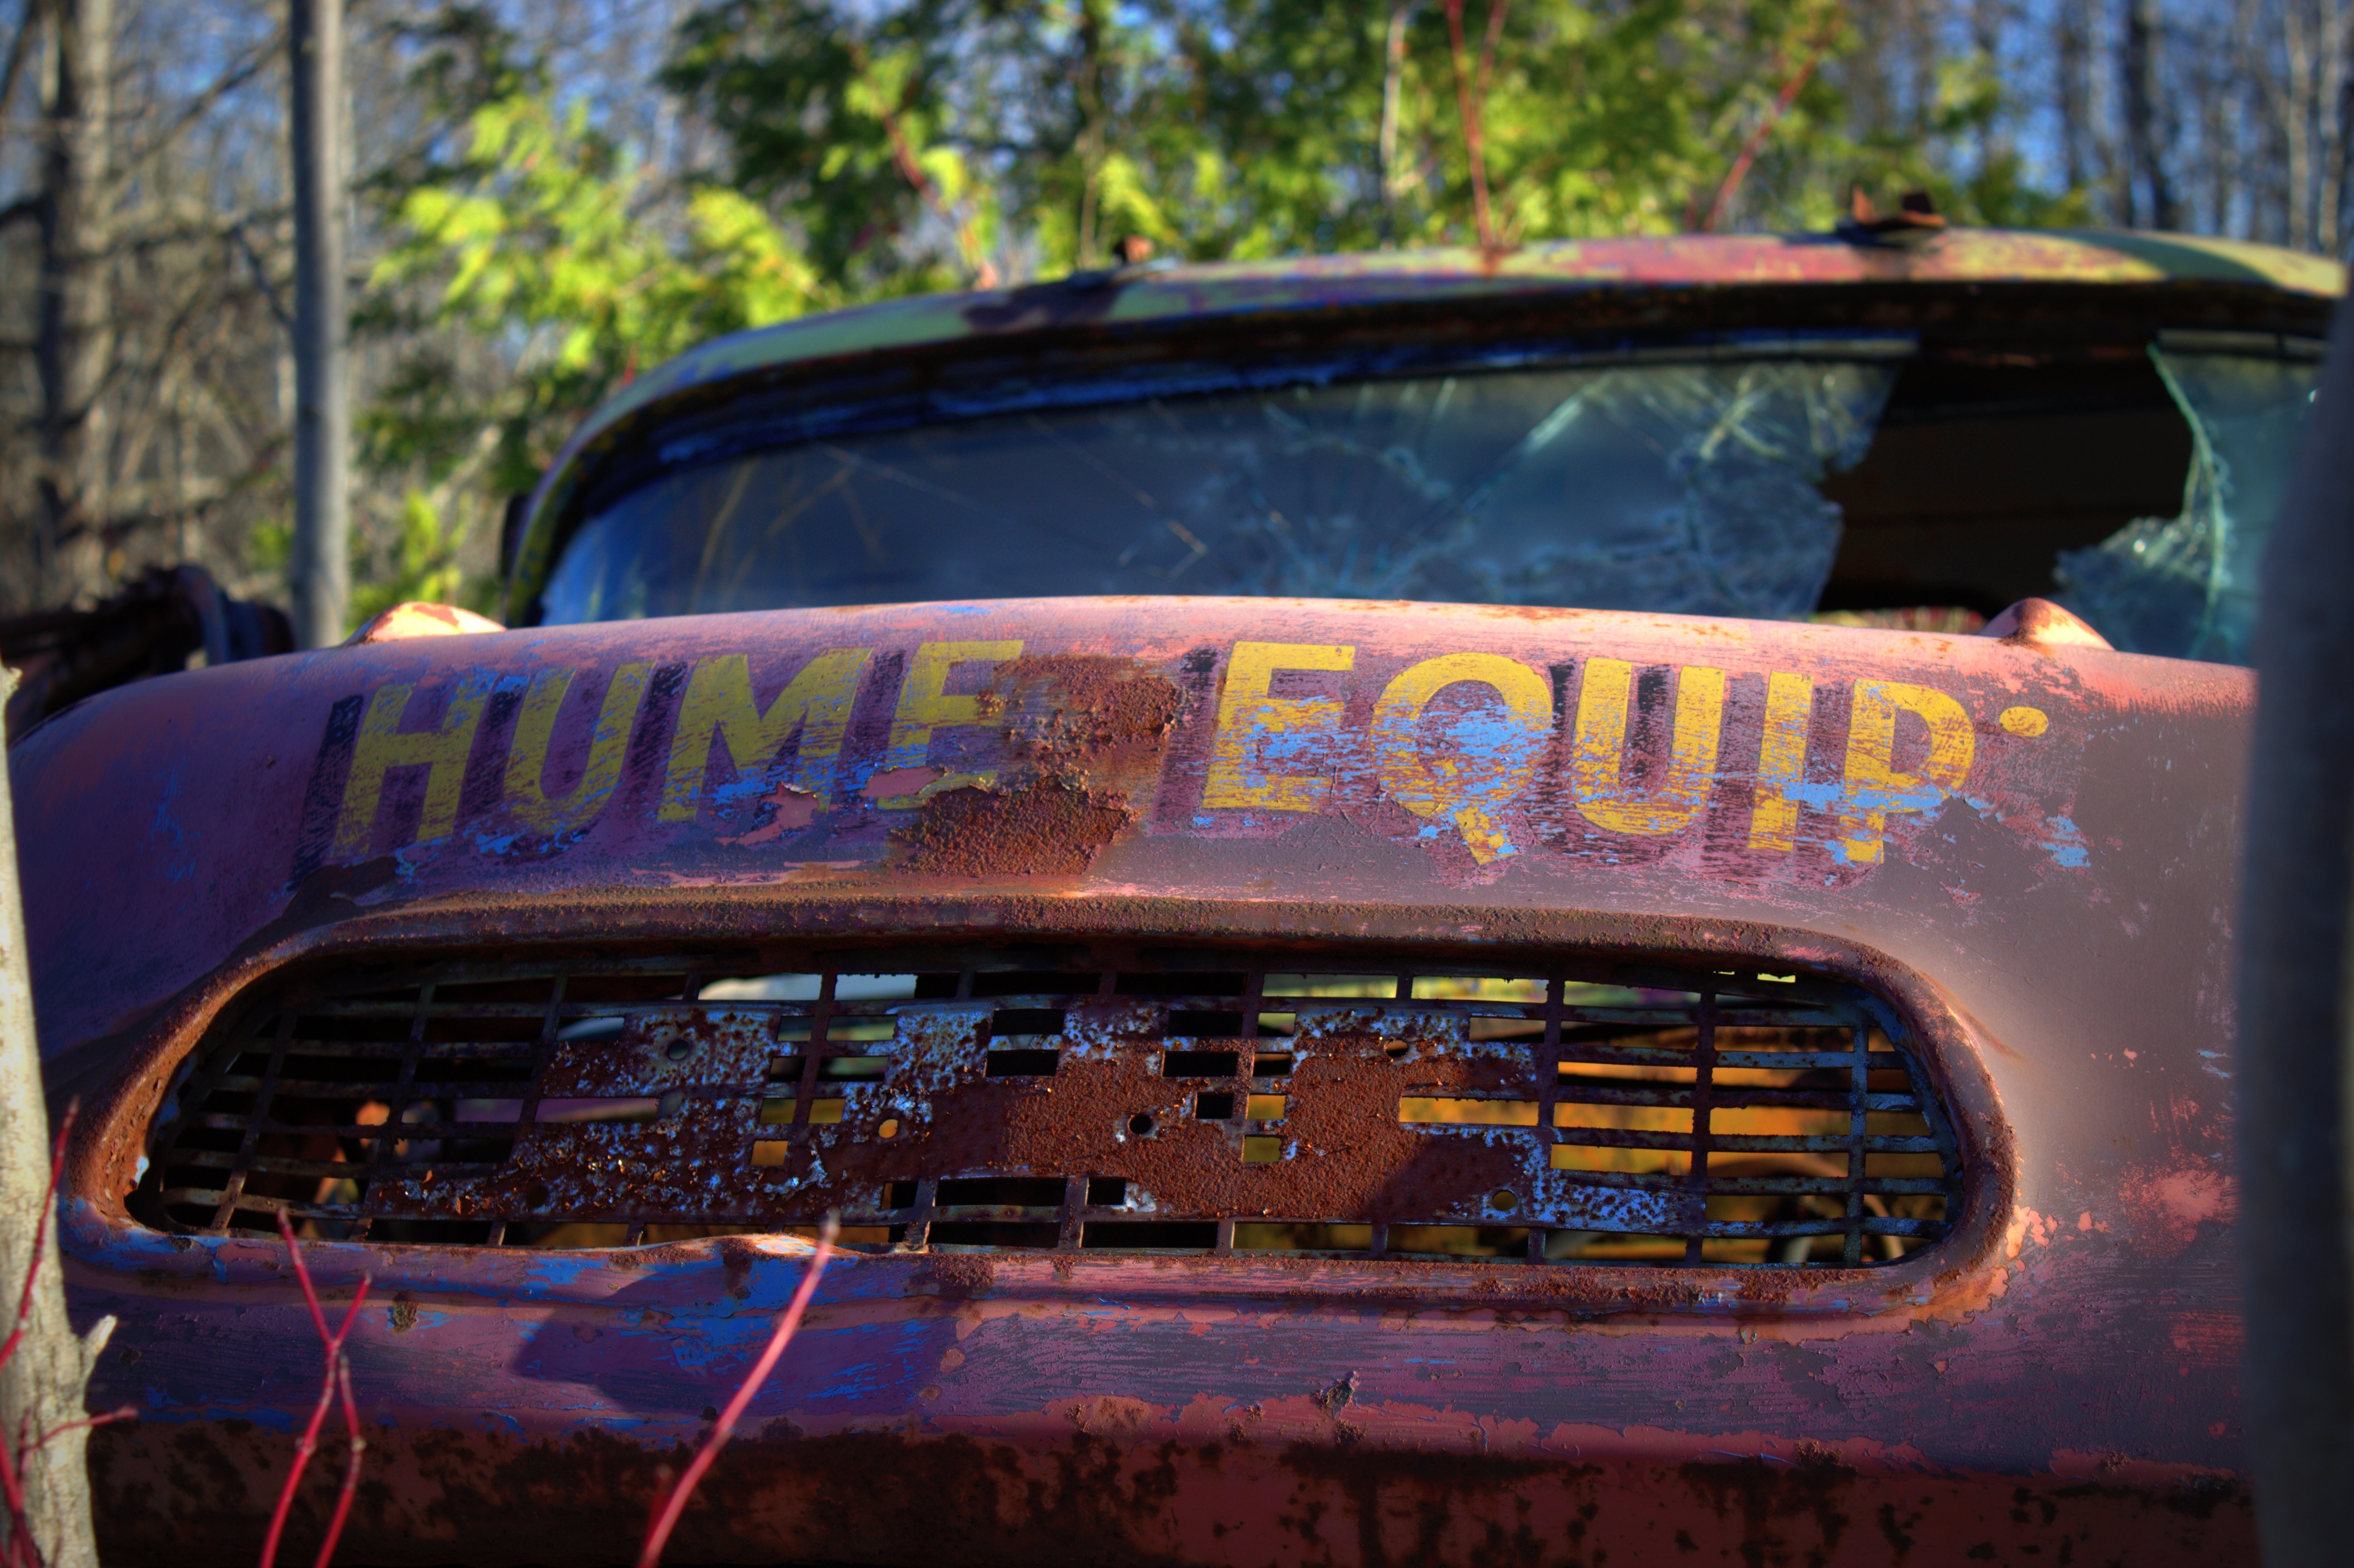
writing, car, vintage, old, transport, rust, red, vehicle, broken, metal, rusty, wreck, salvage yard, automotive exterior